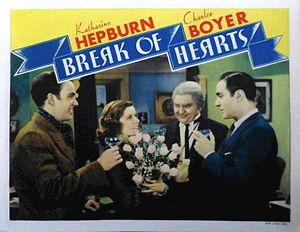
Cœurs brisés est un film américain réalisé par Philip Moeller et sorti en 1935.